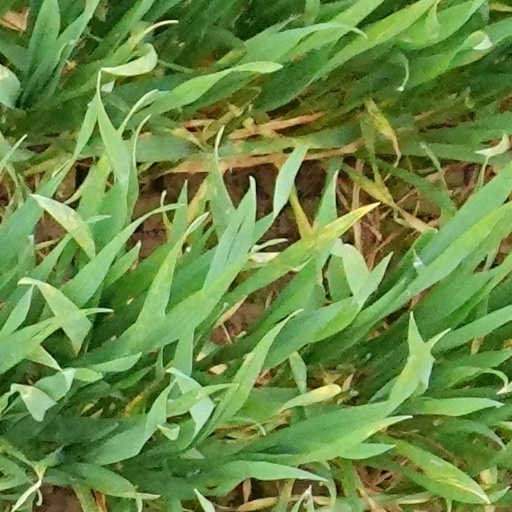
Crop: wheat